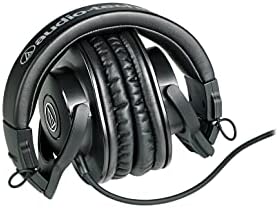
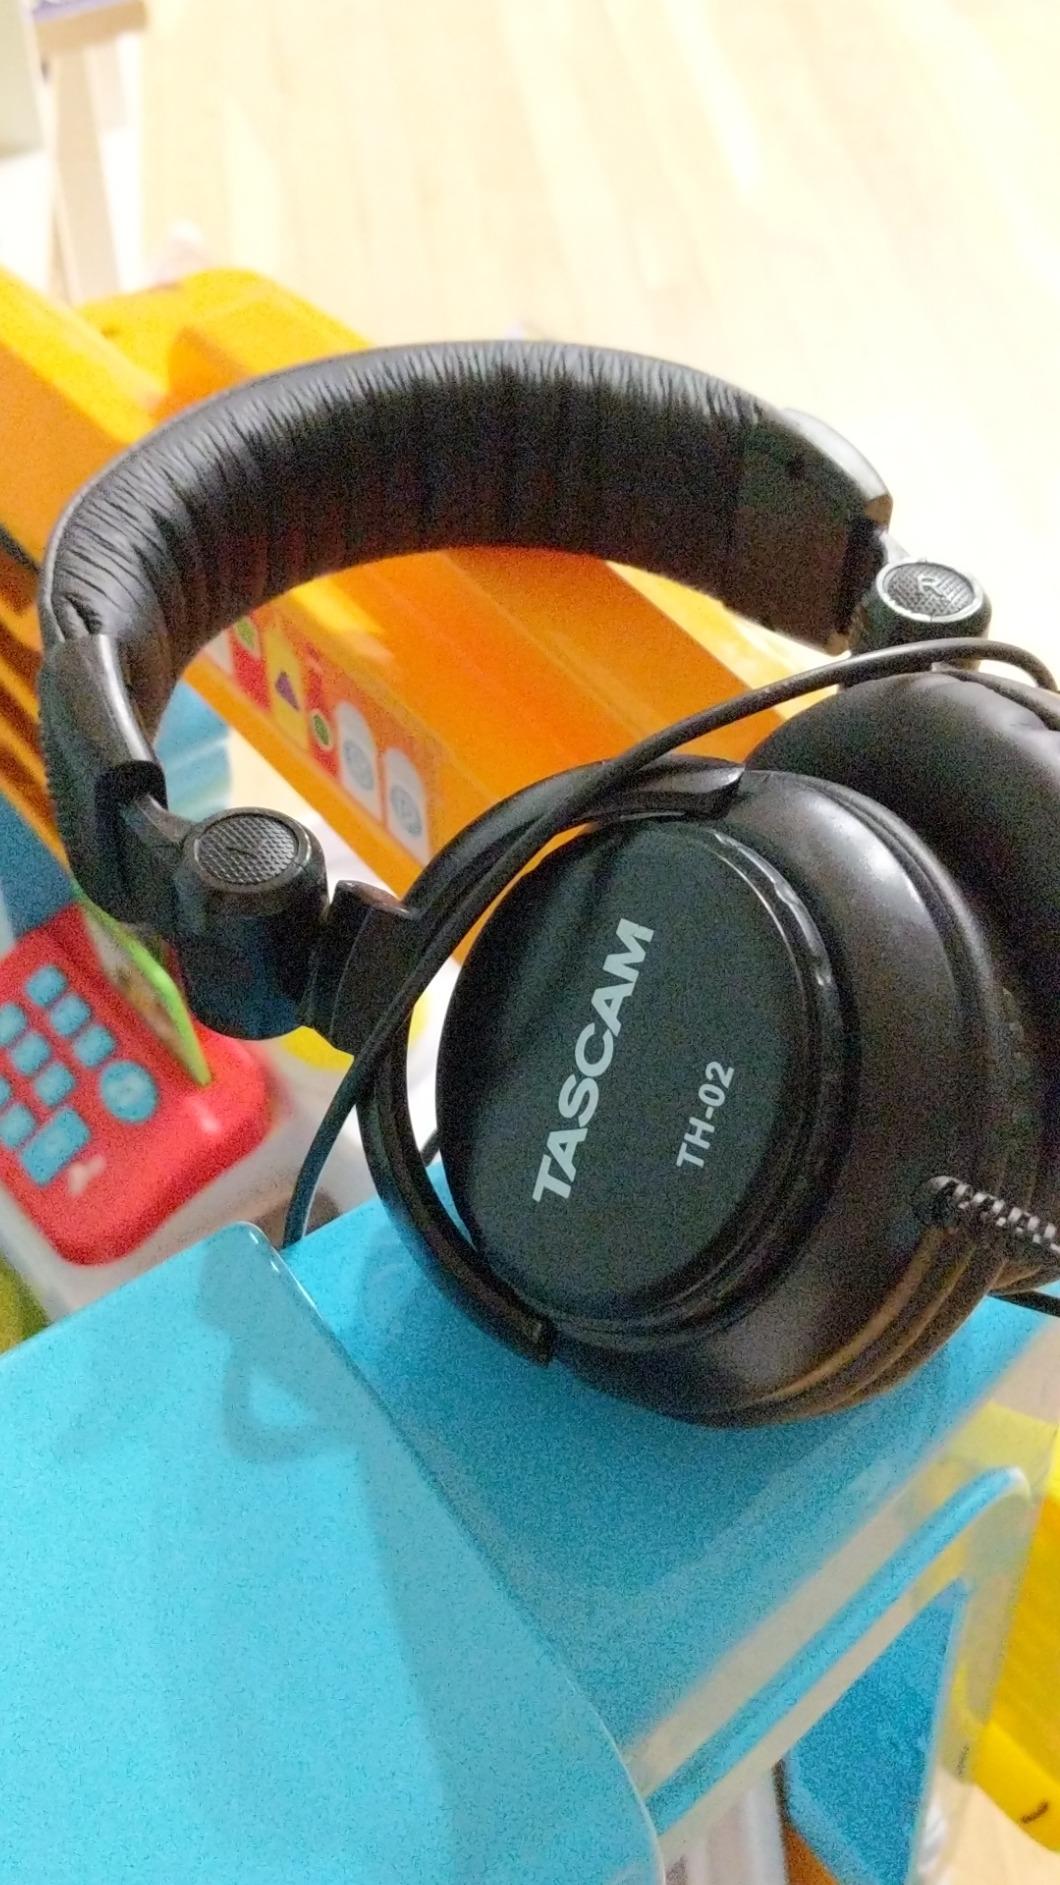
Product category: headphones
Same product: no